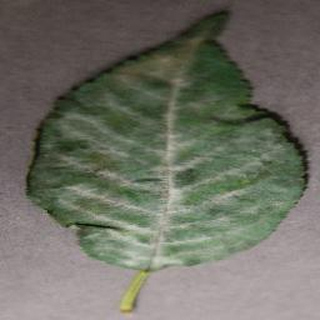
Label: cherry_powdery_mildew